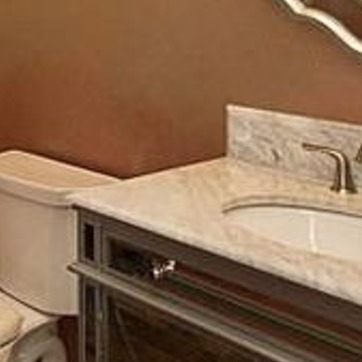
Material: polishedstone